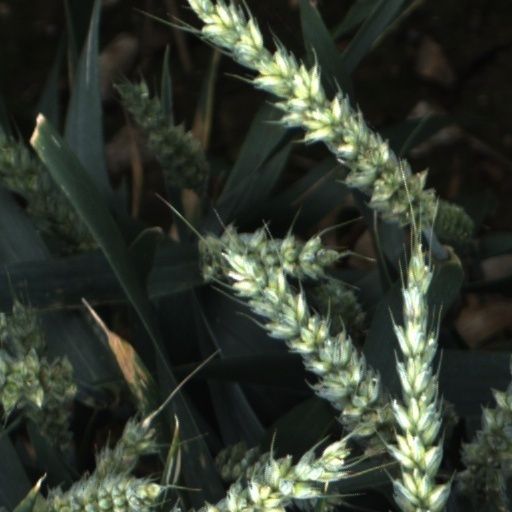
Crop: wheat